Akaflieg München Mü1 Vogel Roch

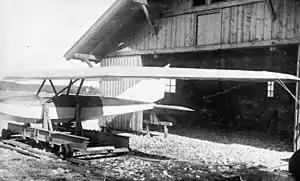

The Akaflieg München Mü1 Vogel Roch is a glider that was designed and built in Germany in 1924.